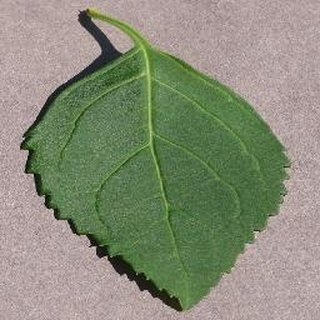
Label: healthy_cherry